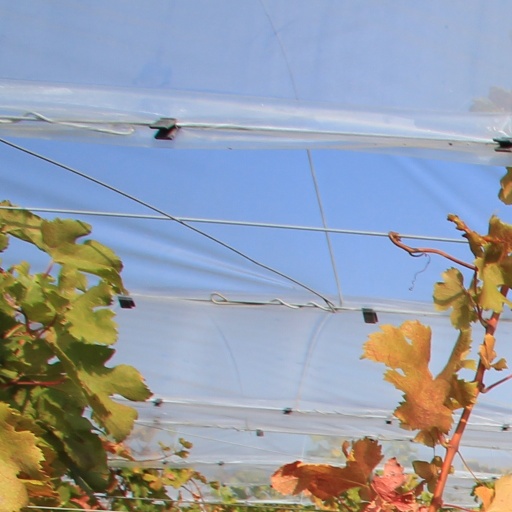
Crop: grape